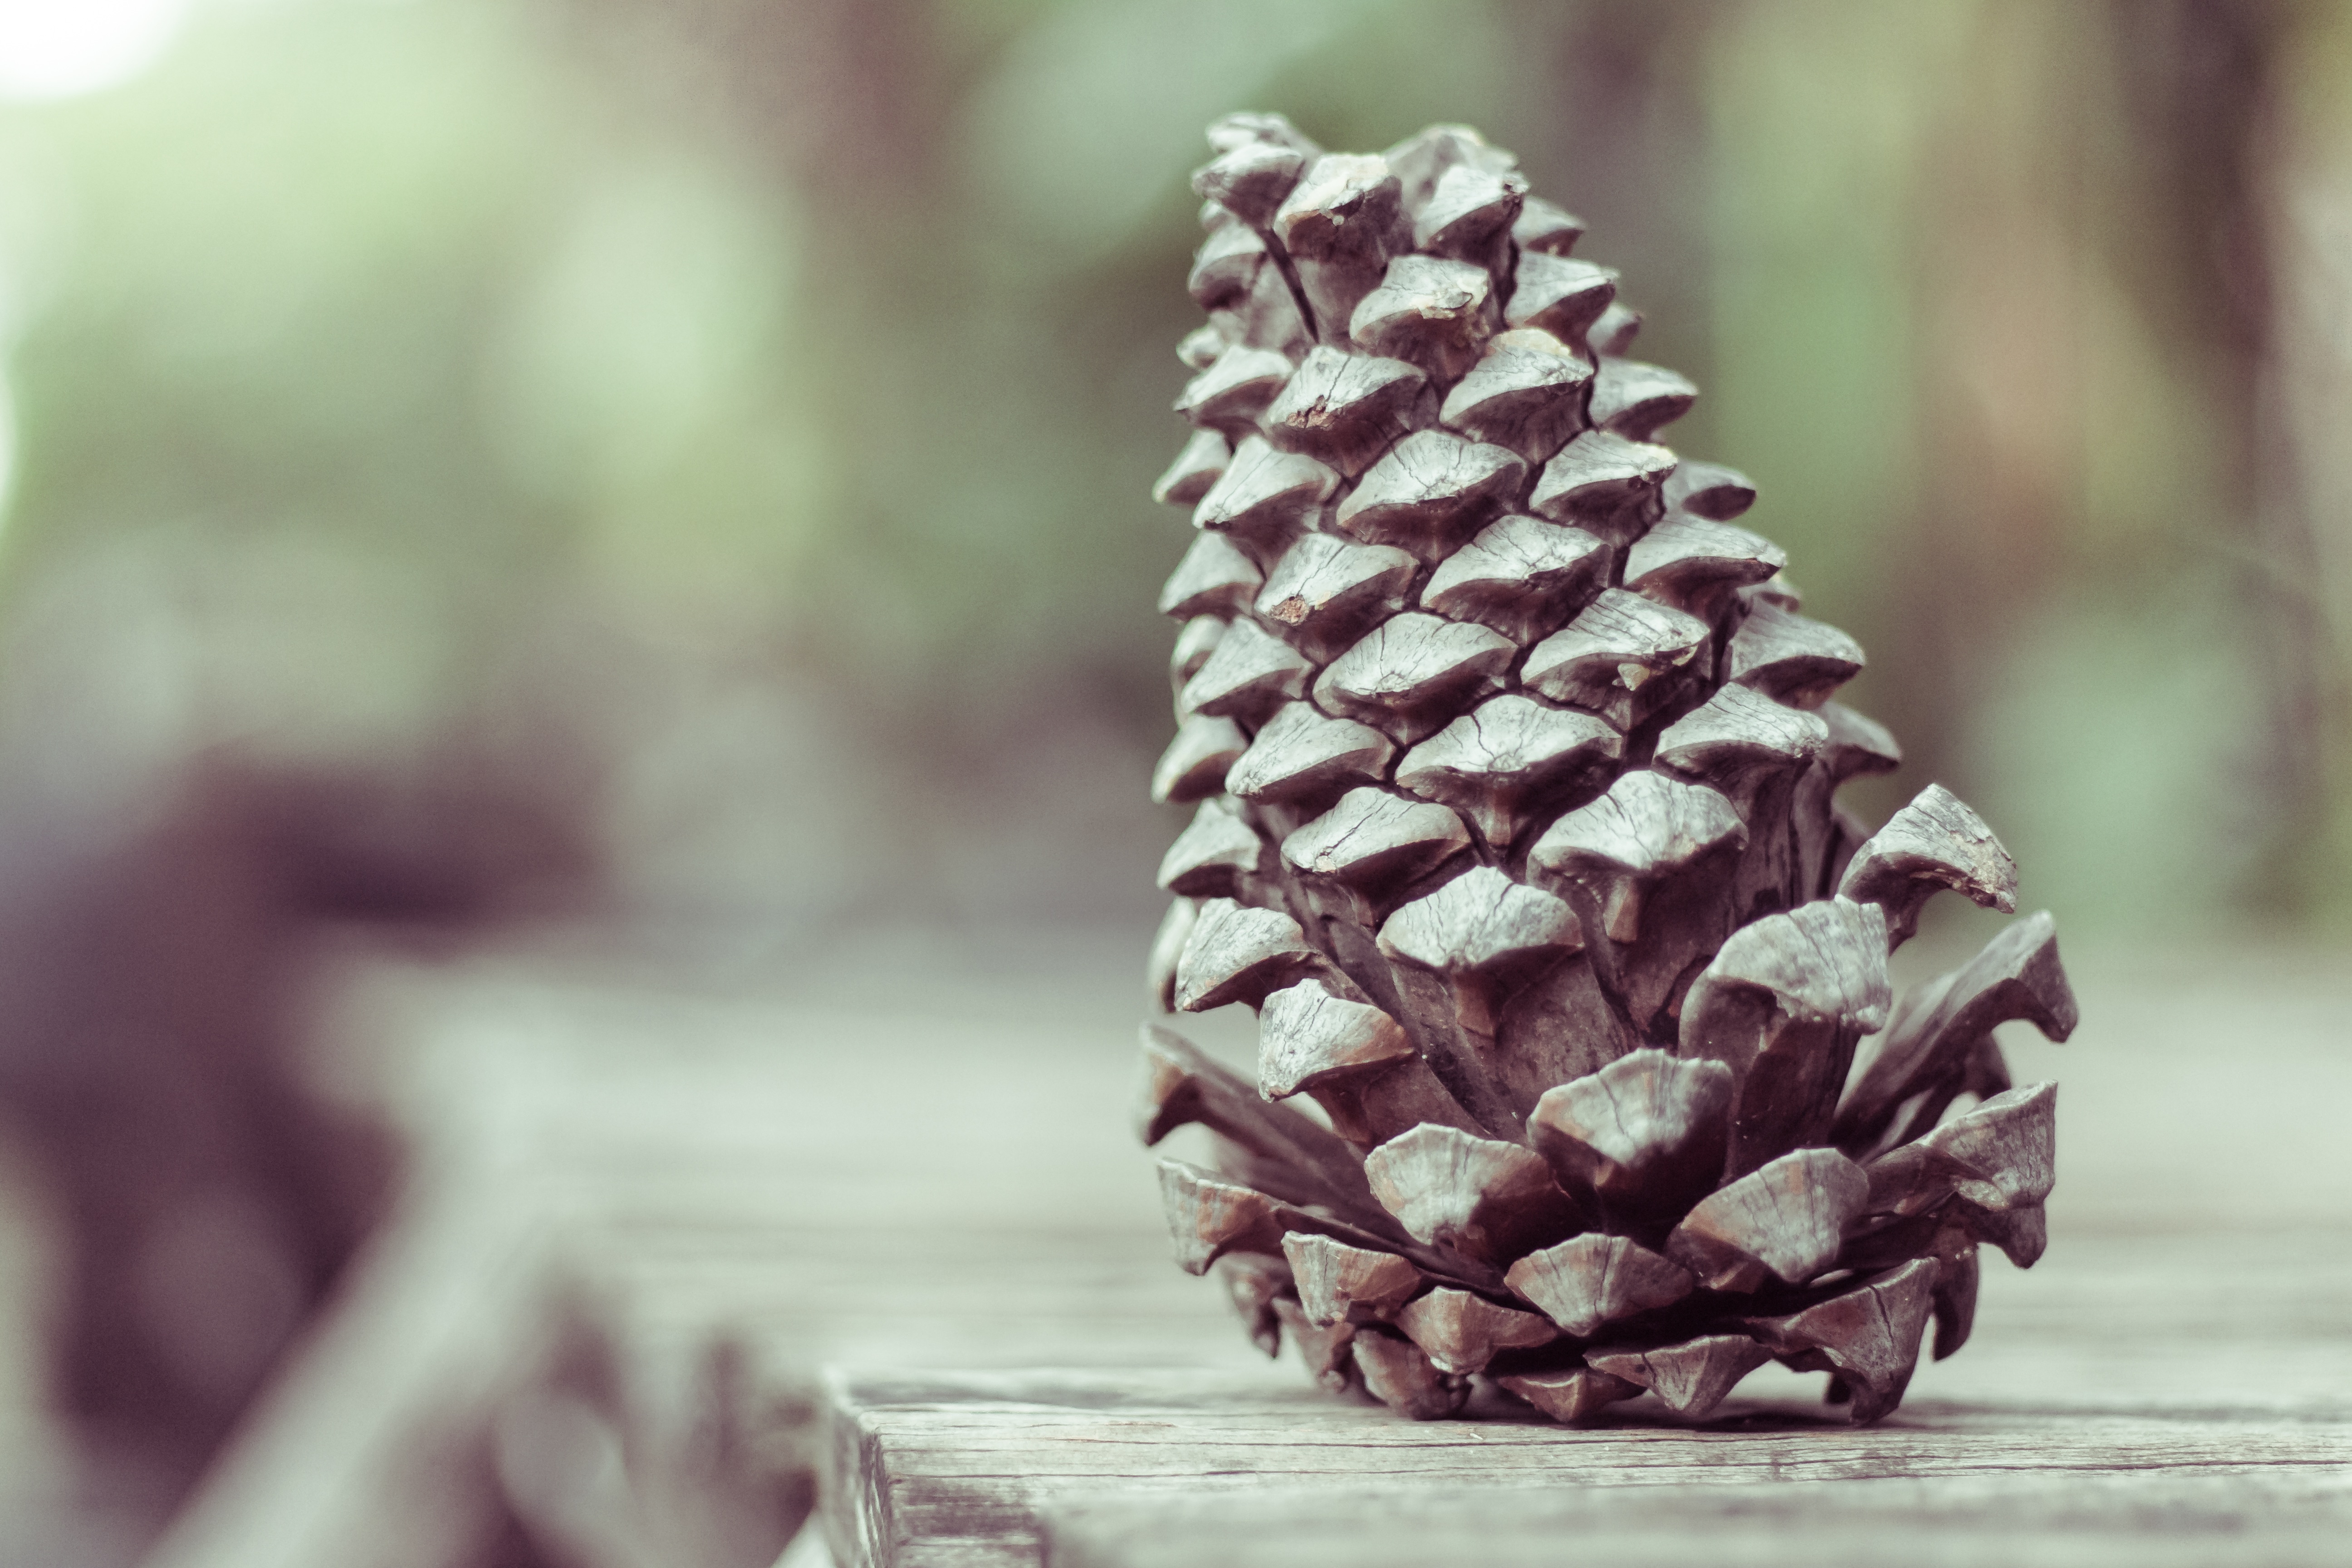
hand, table, tree, branch, plant, wood, photography, leaf, flower, petal, pine, pattern, produce, pinecone, flora, close up, macro photography, pine nut, land plant